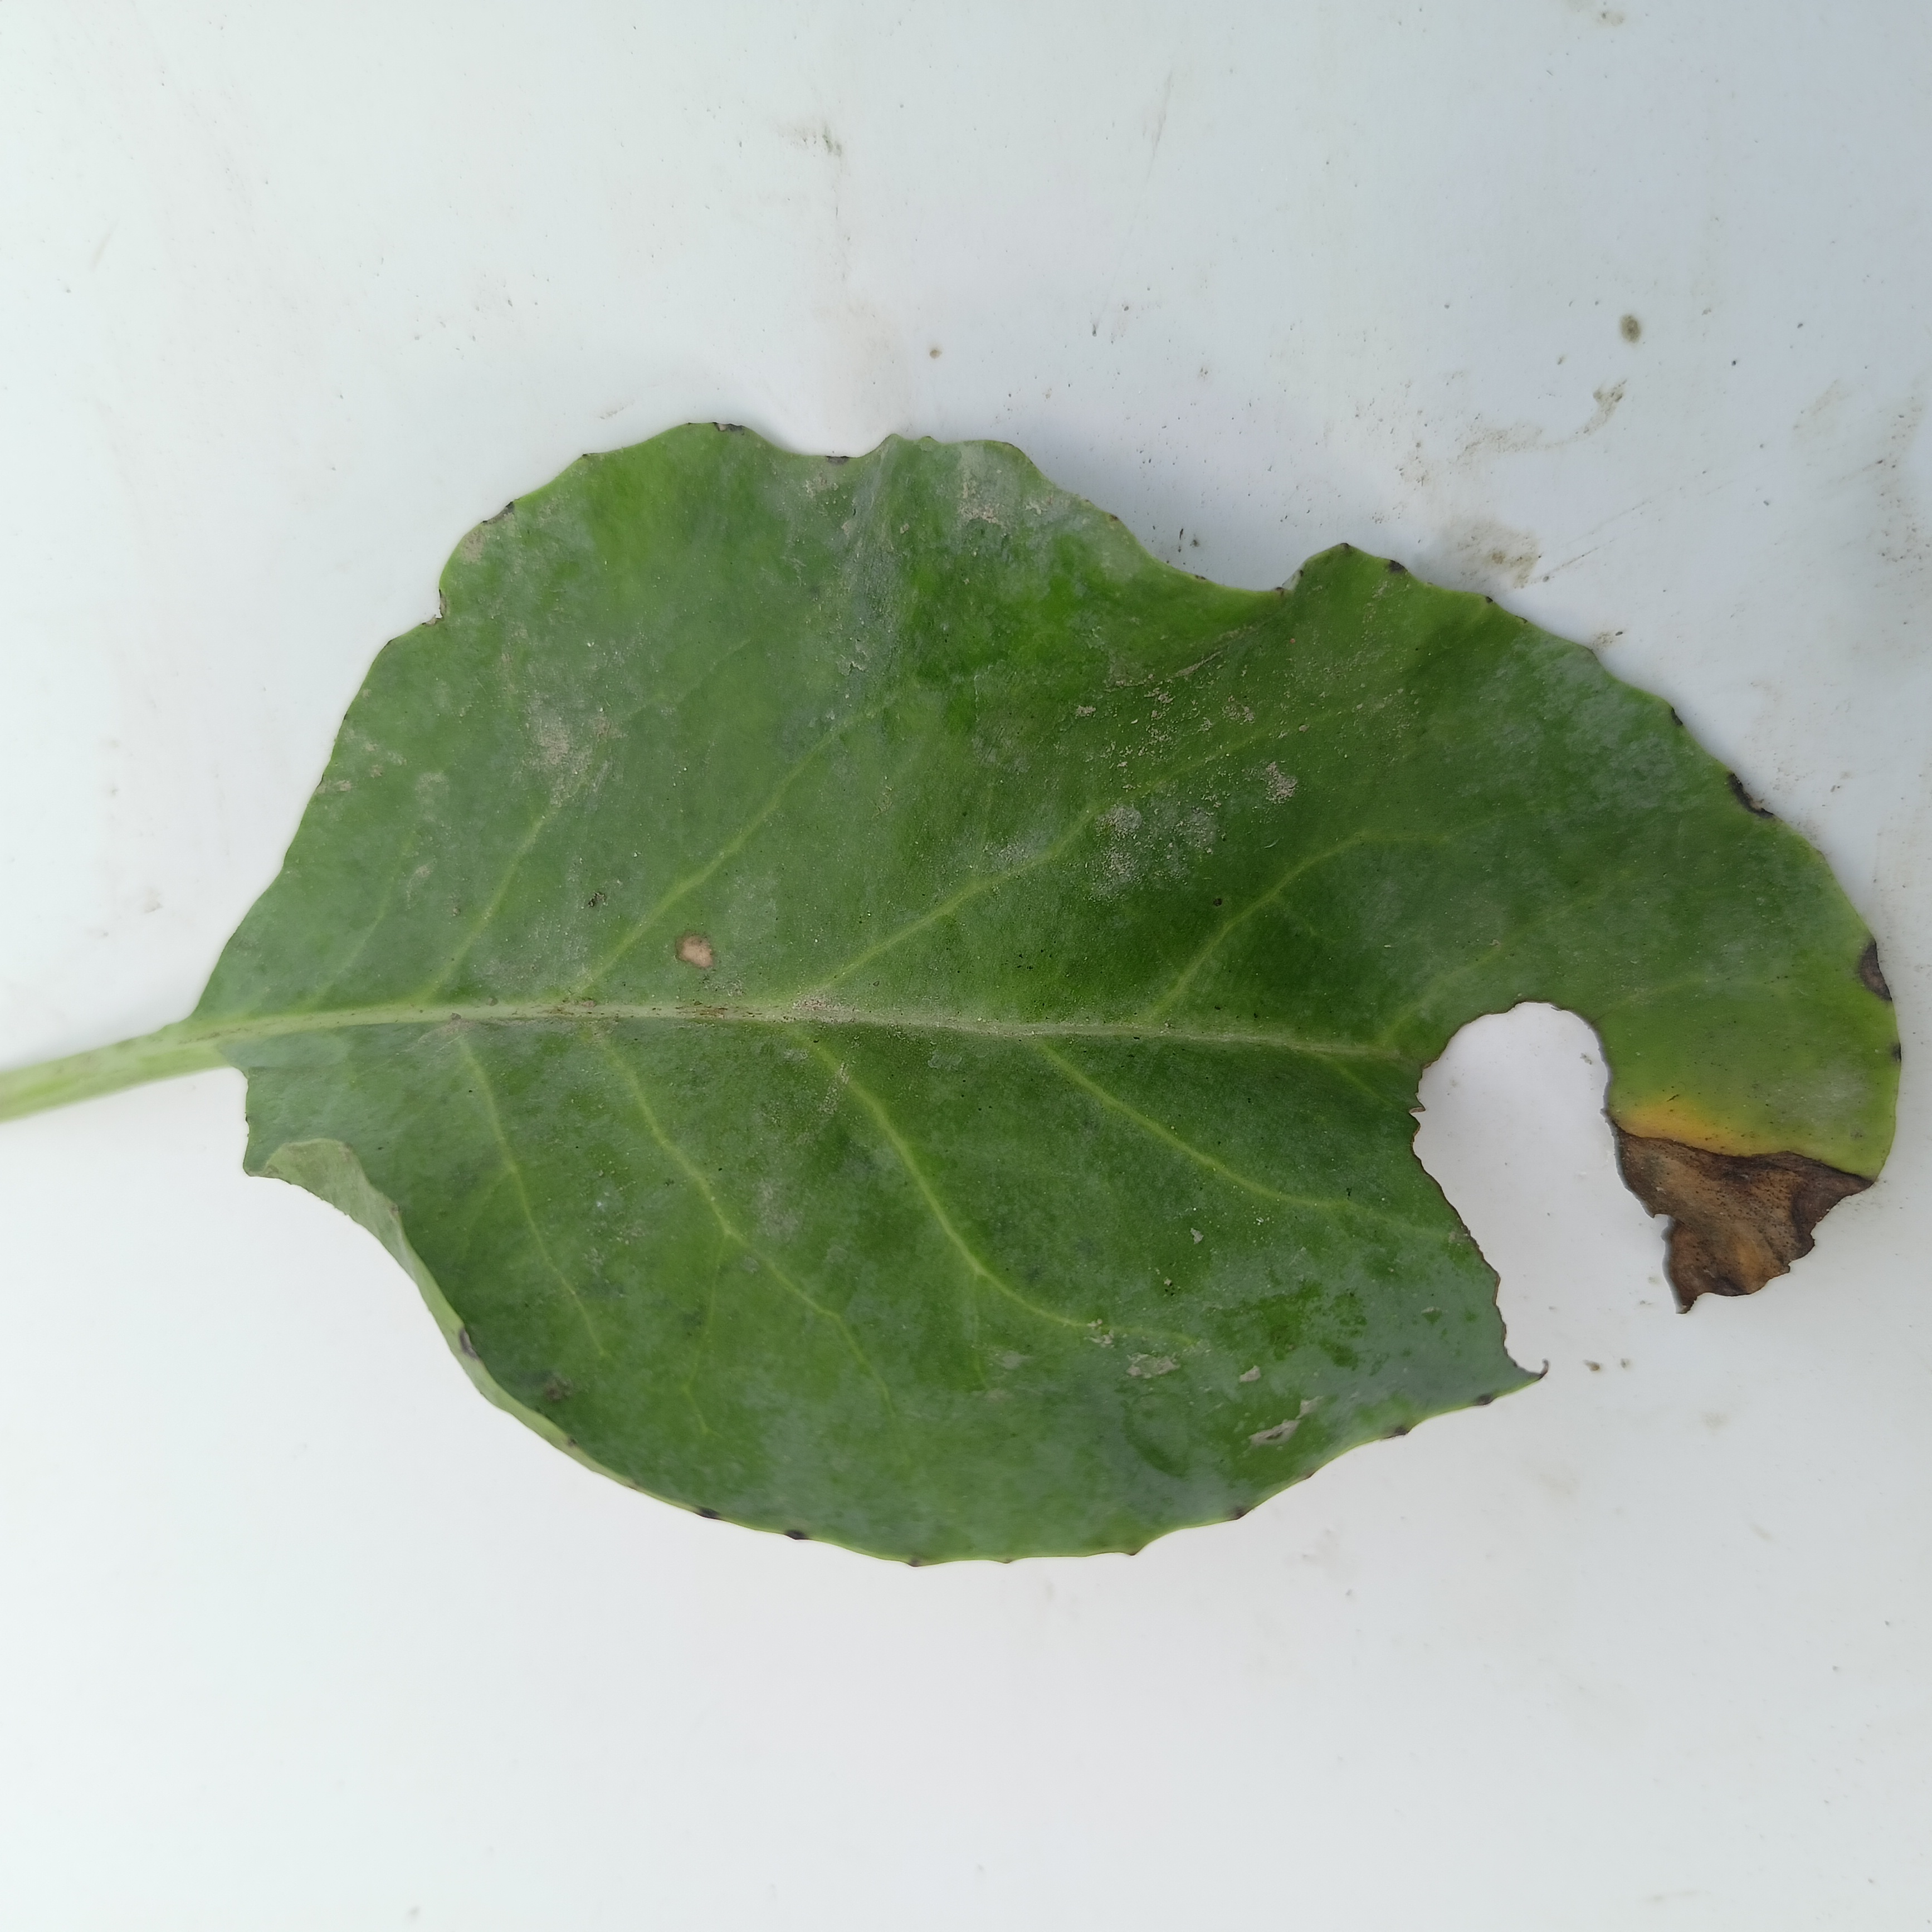
Label: Insect Hole